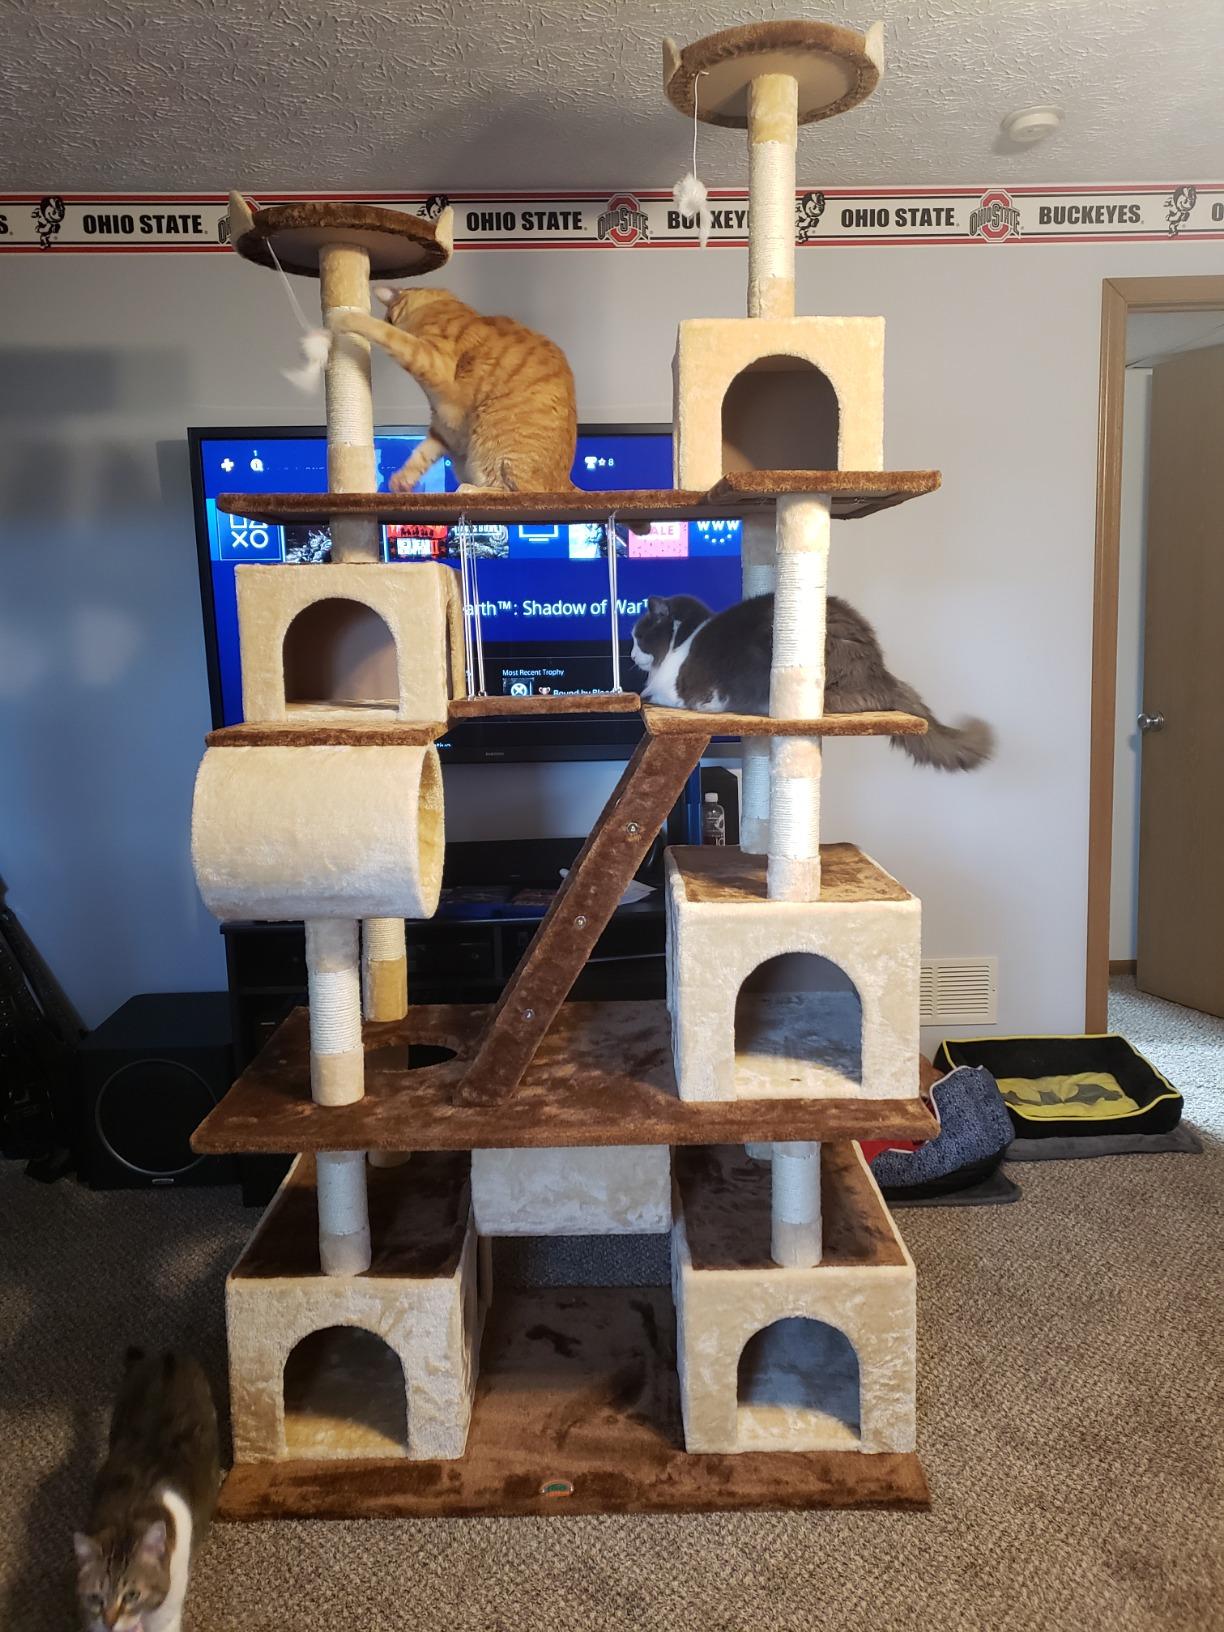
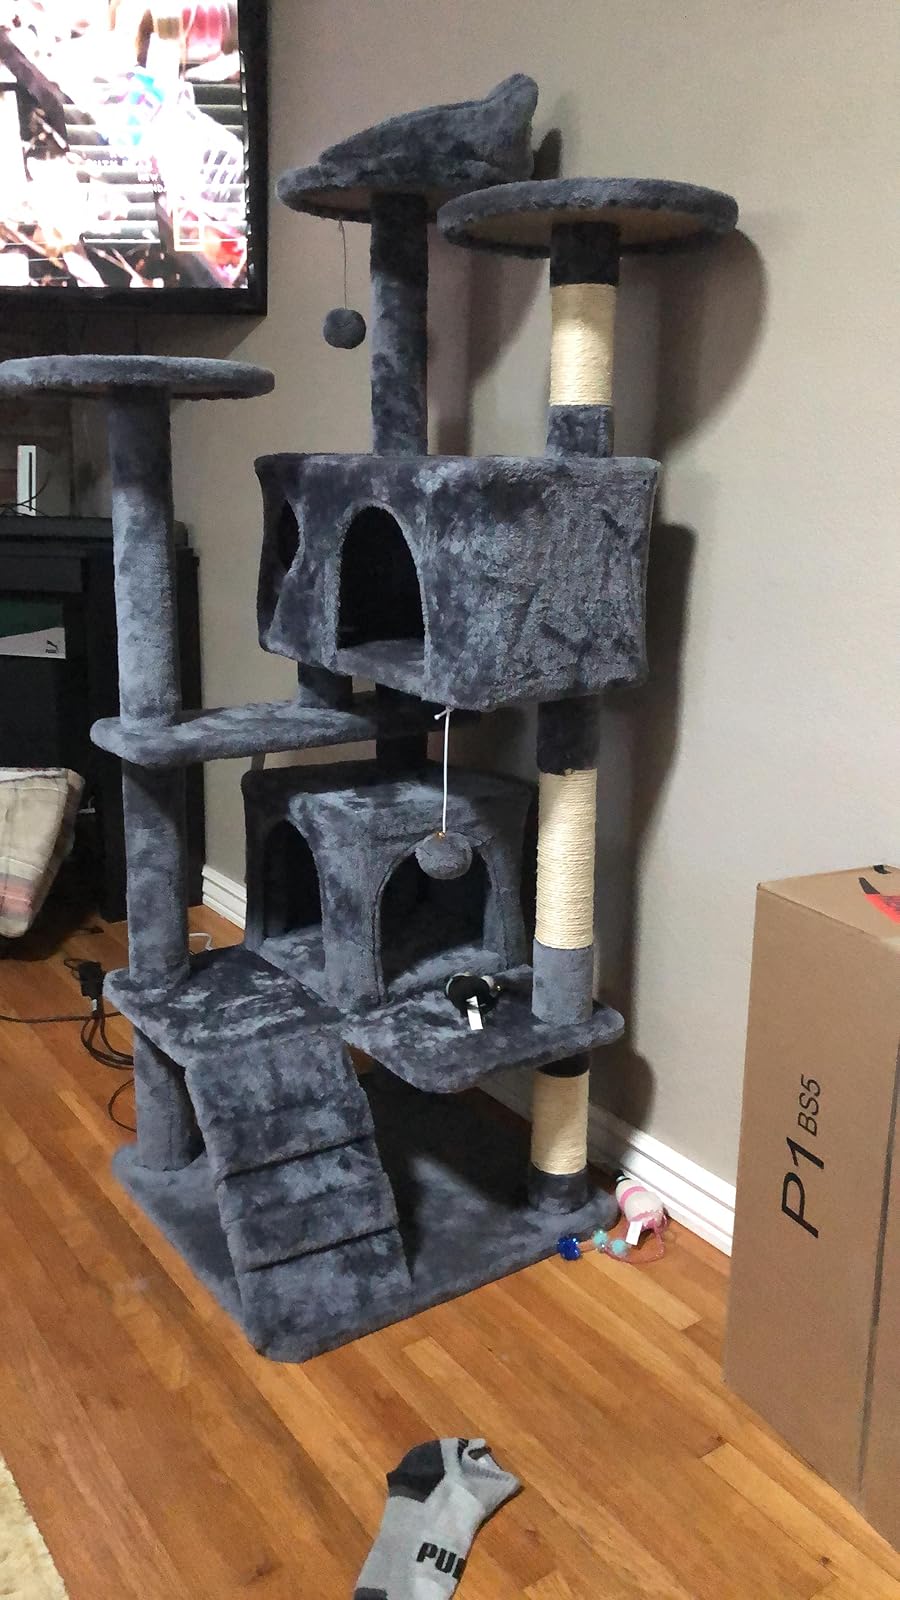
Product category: items_cat tree
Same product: no